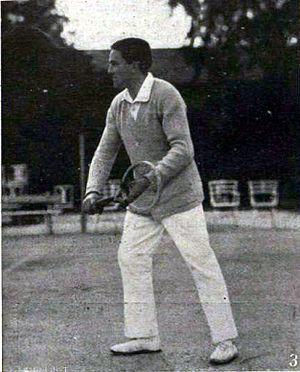
Kehrling Béla est un joueur hongrois de tennis né à Spišská Sobota le 25 janvier 1891 et décédé le 26 avril 1937 à Budapest.